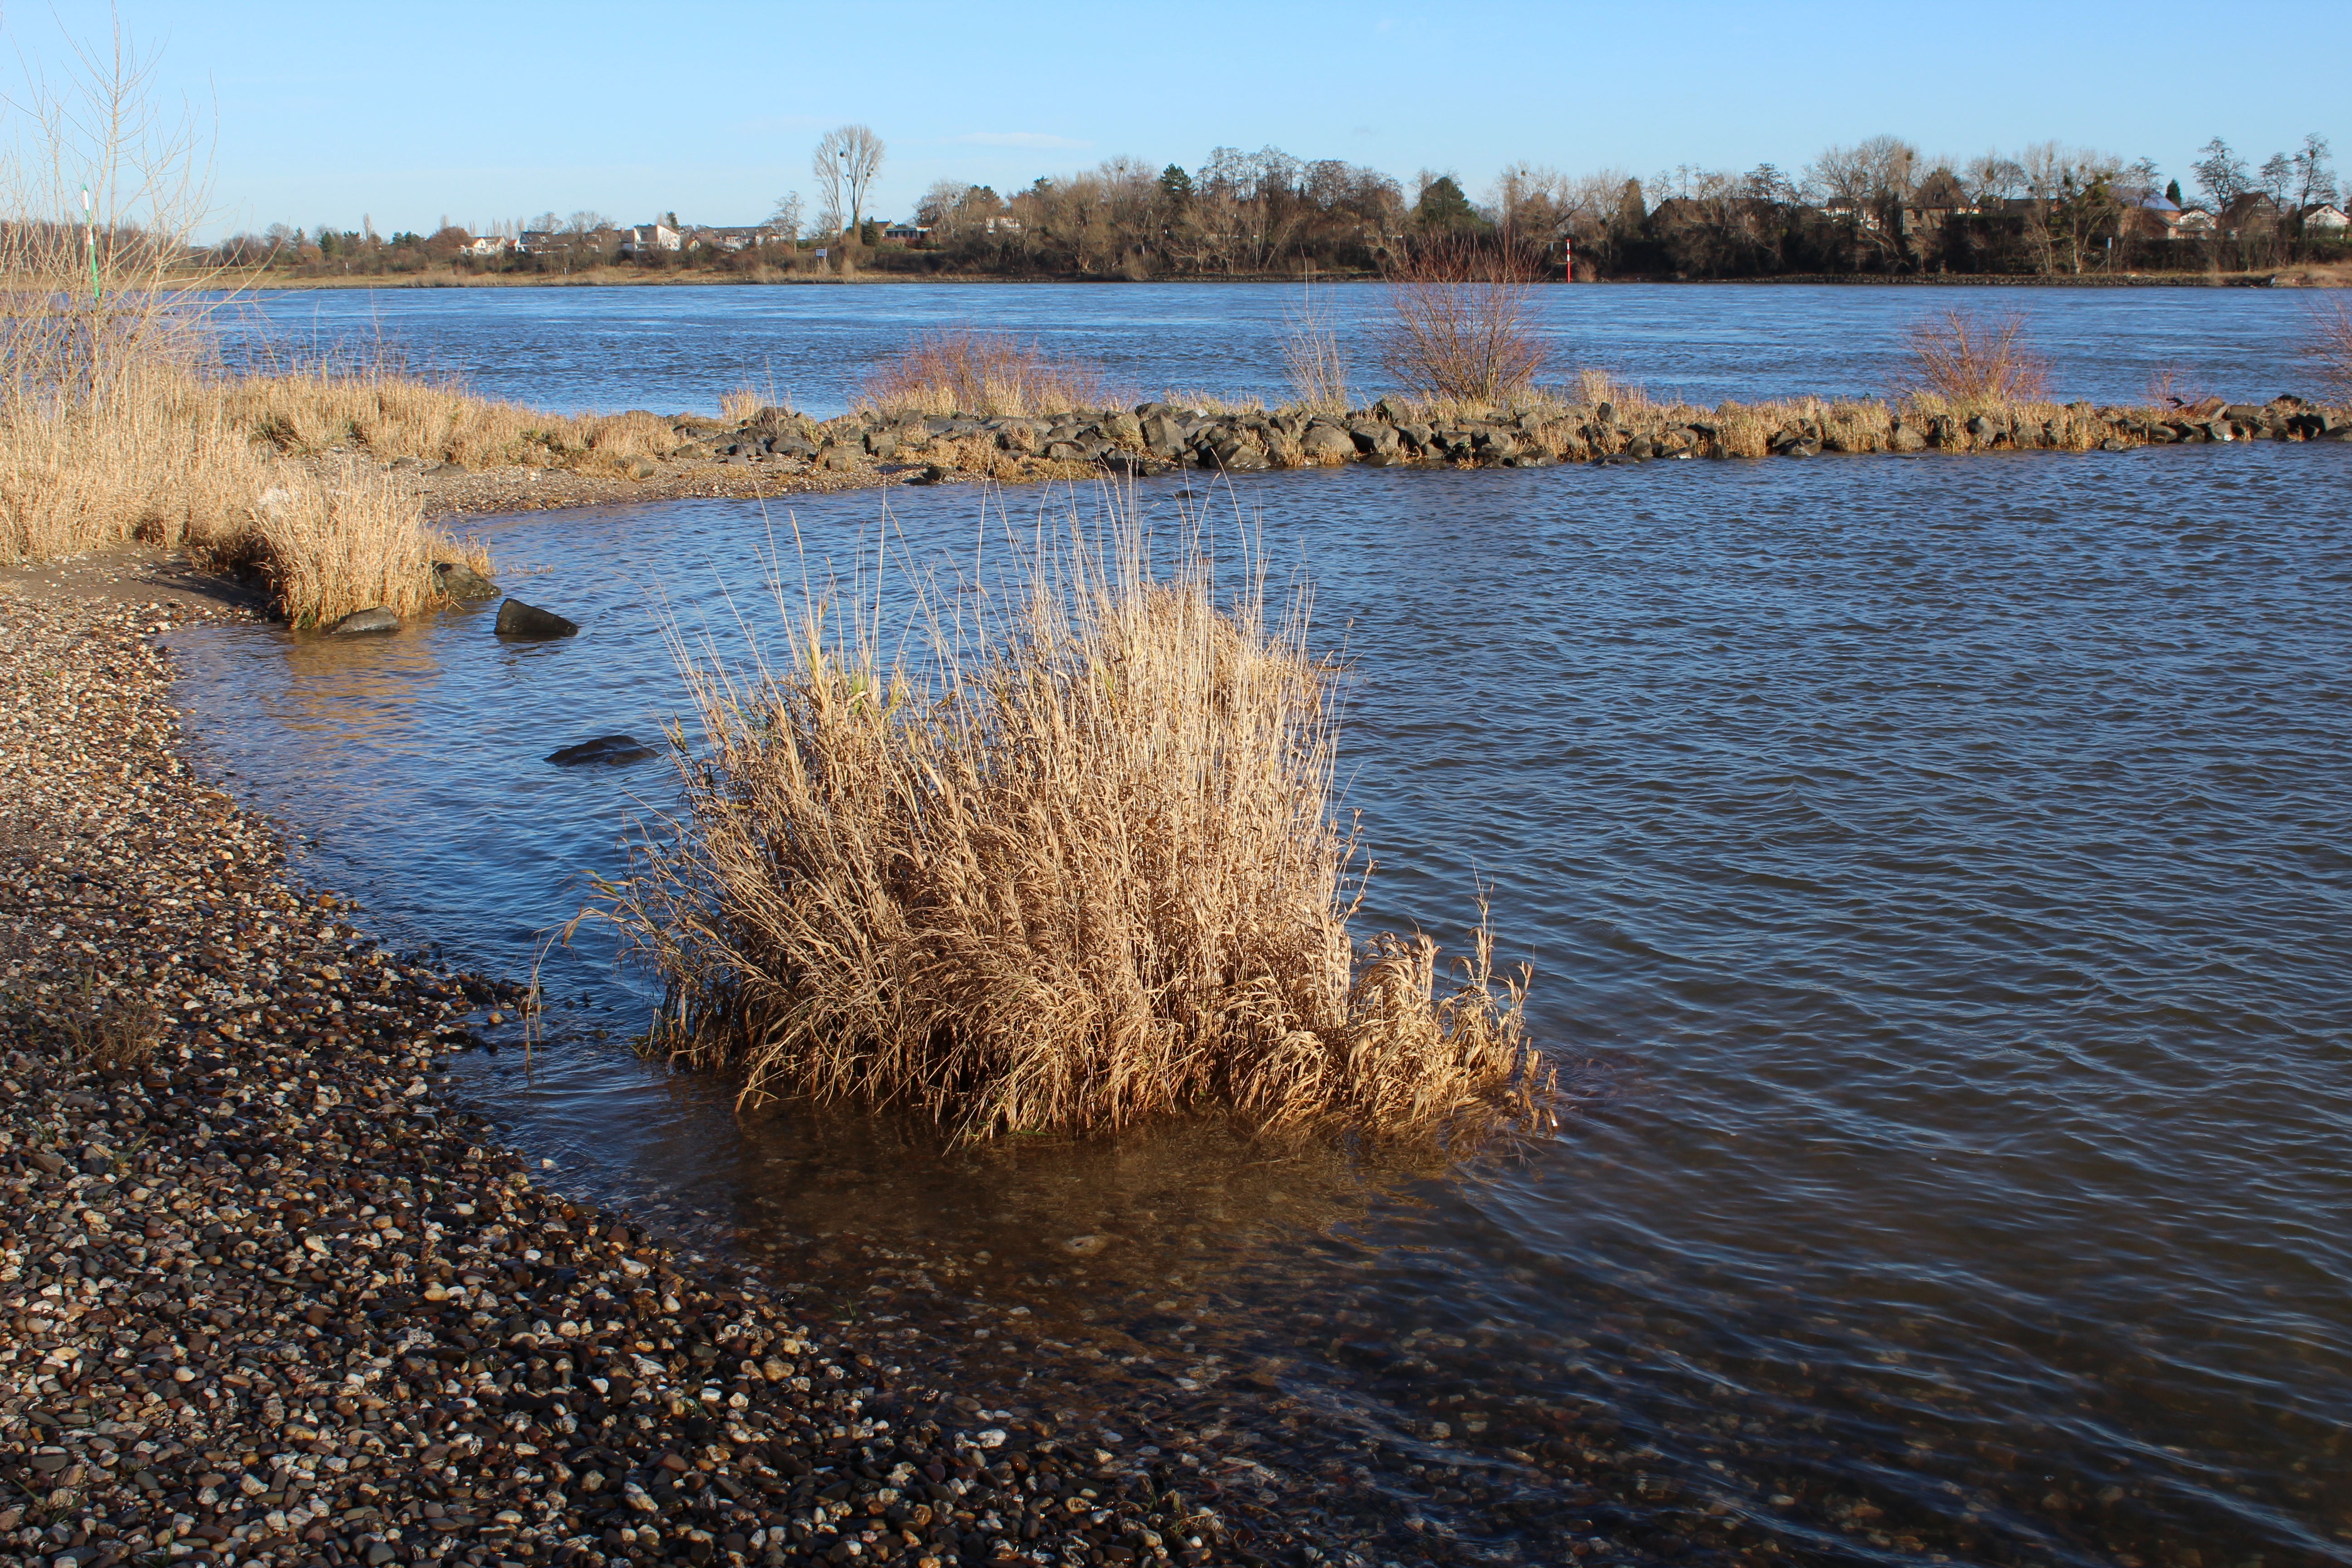
landscape, sea, coast, tree, water, nature, marsh, morning, shore, lake, river, pond, reflection, autumn, reservoir, body of water, bank, wetland, habitat, loch, waters, water bird, groyne, river landscape, riverbed, shore greenhouse, mudflat, natural environment